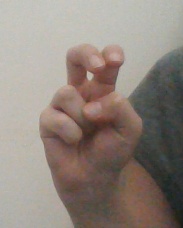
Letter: toot